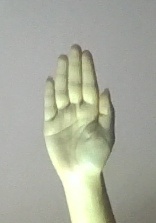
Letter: seen